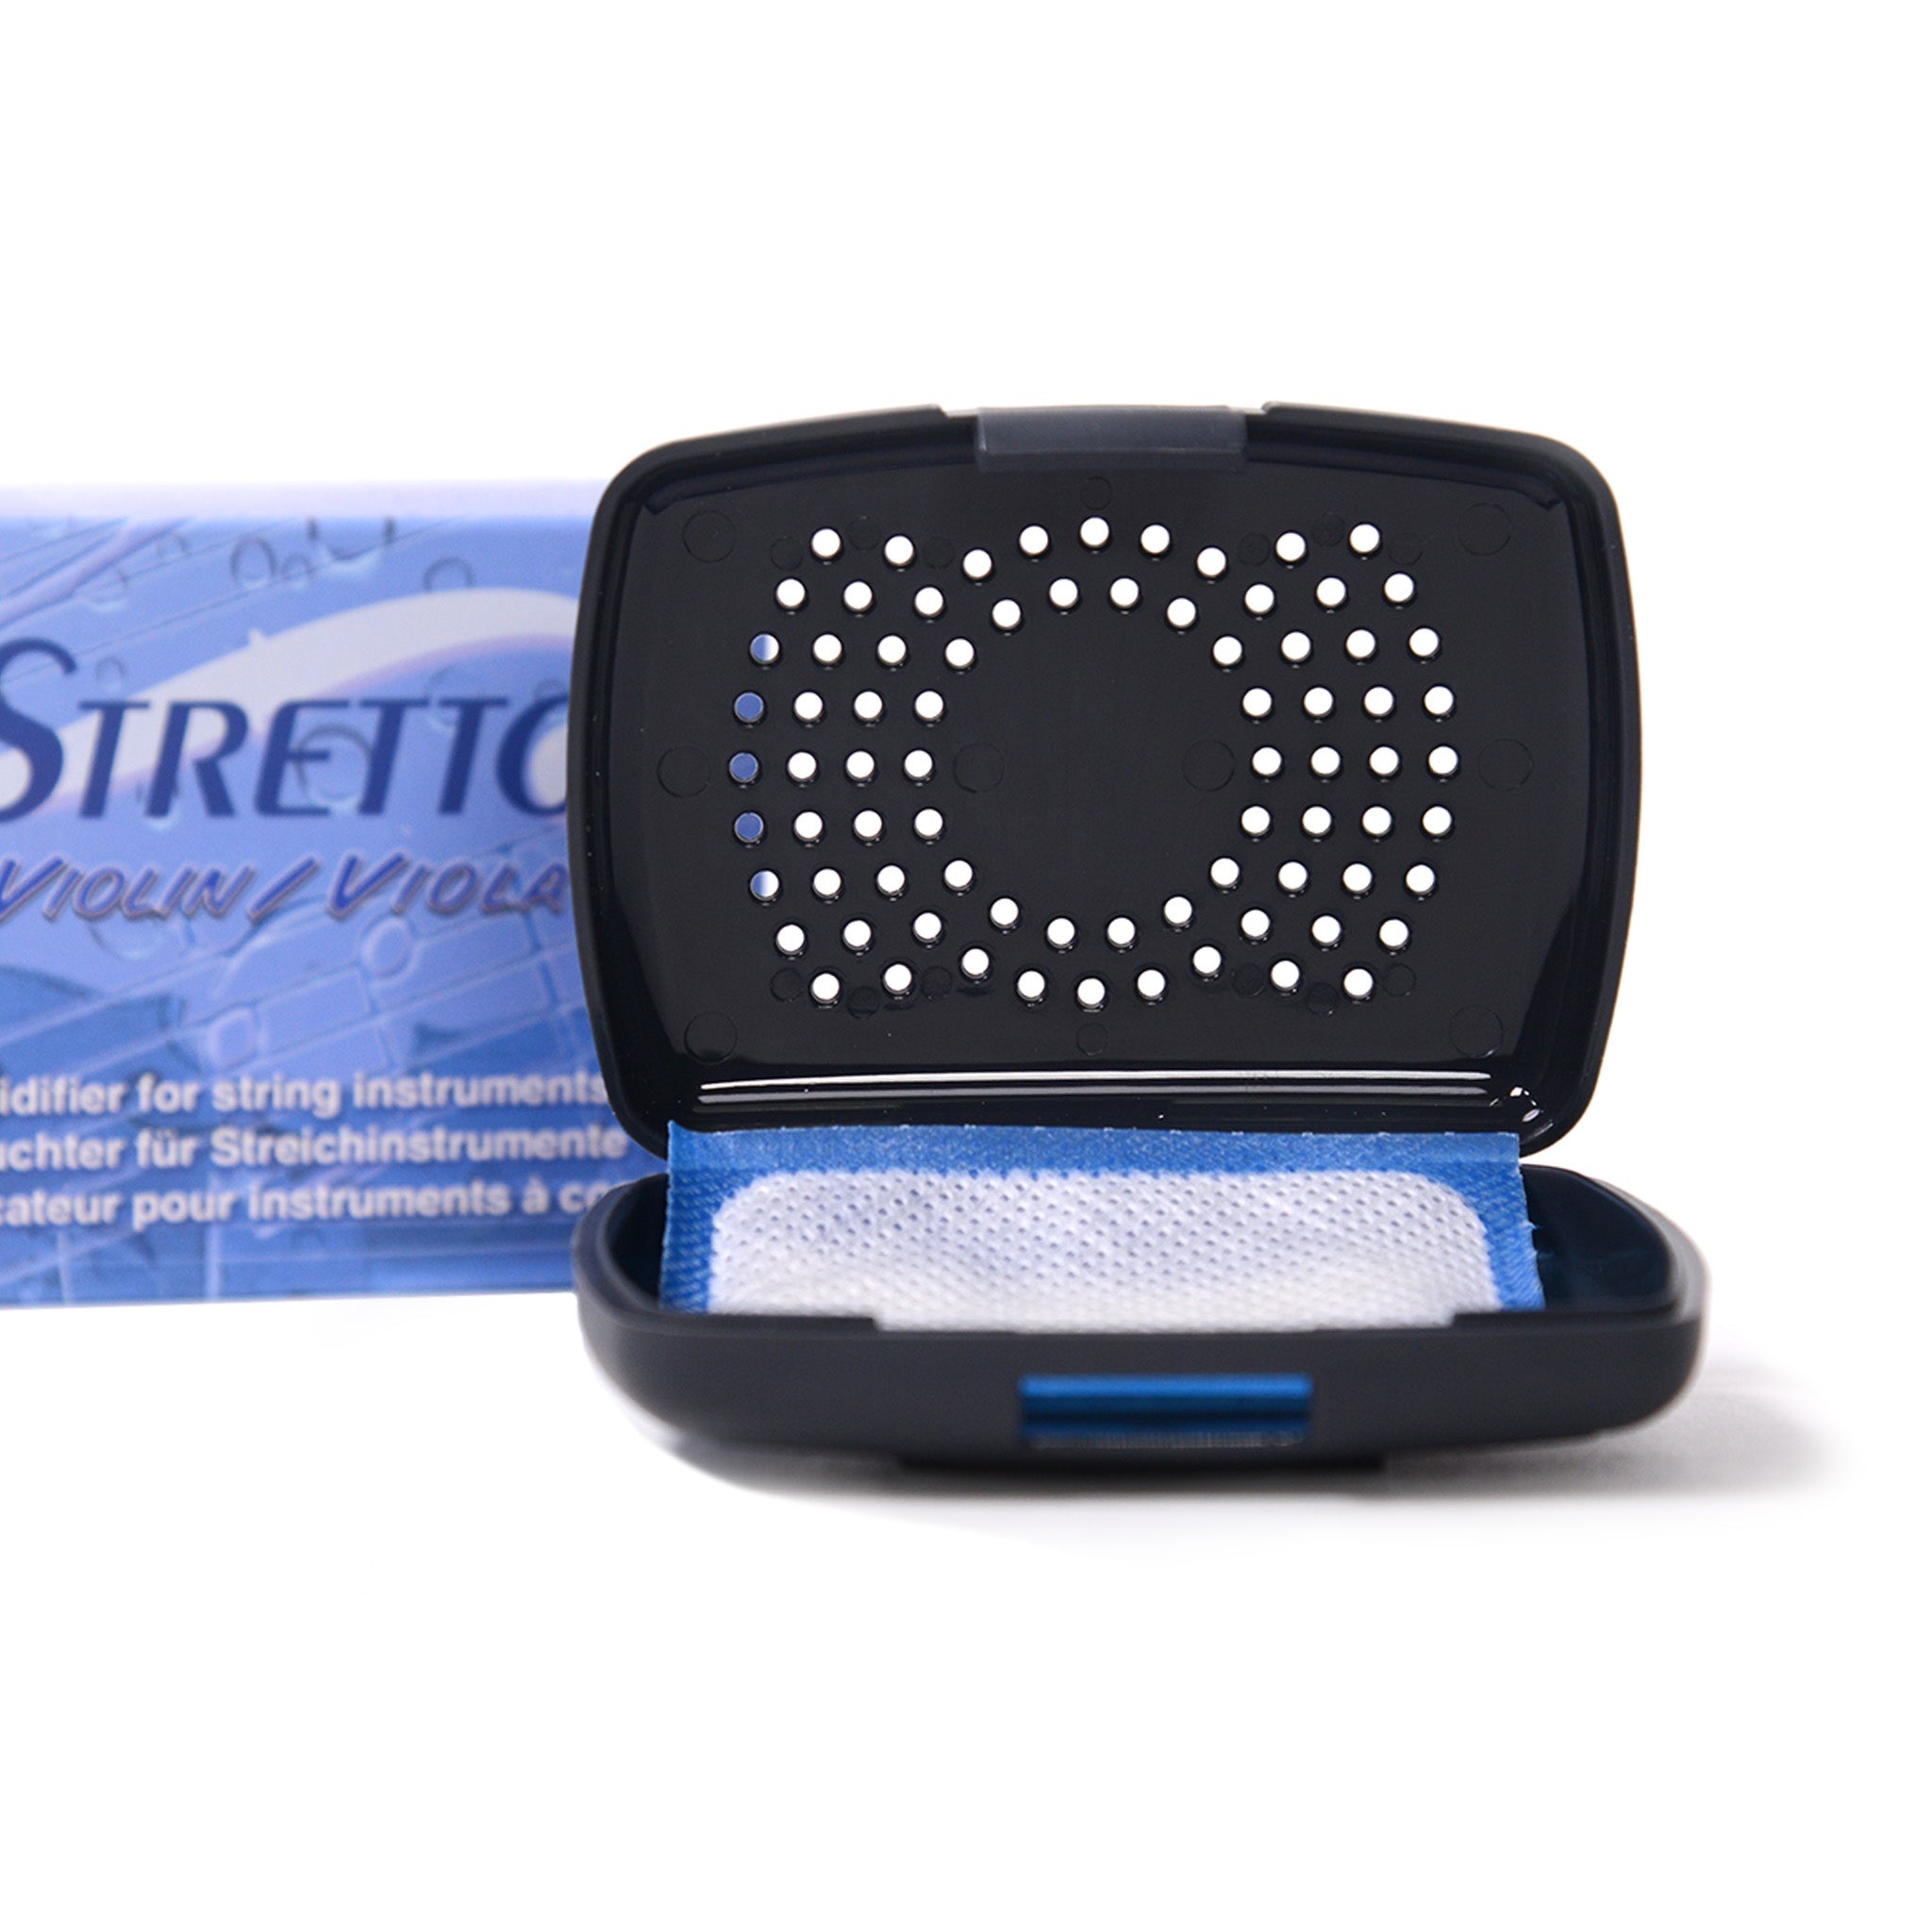
Stretto Violin/Viola Humidifier
The Stretto violin/viola humidifier is user-friendly and efficient. Its re-usable humidifier bag releases moisture slowly inside the box. No screws or brackets are required, as it attaches directly to the interior case velvet using 3M adhesive velcro tape. This humidifier comes with two humidifier bags for convenience. Replace Stretto bags once they no longer absorb water.
Category: Arts & Entertainment > Hobbies & Creative Arts > Musical Instrument & Orchestra Accessories > String Instrument Accessories > String Instrument Care & Cleaning > String Instrument Cleaning Cloths